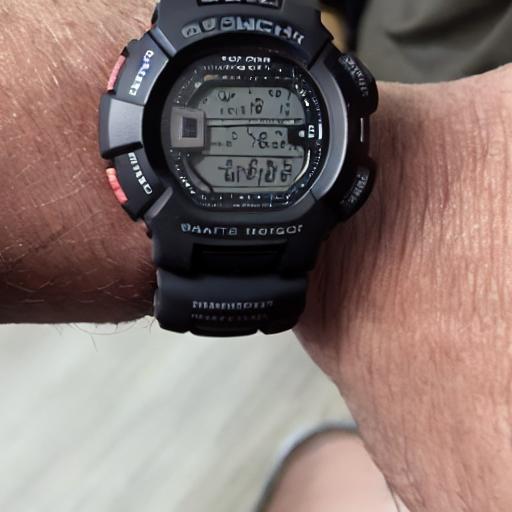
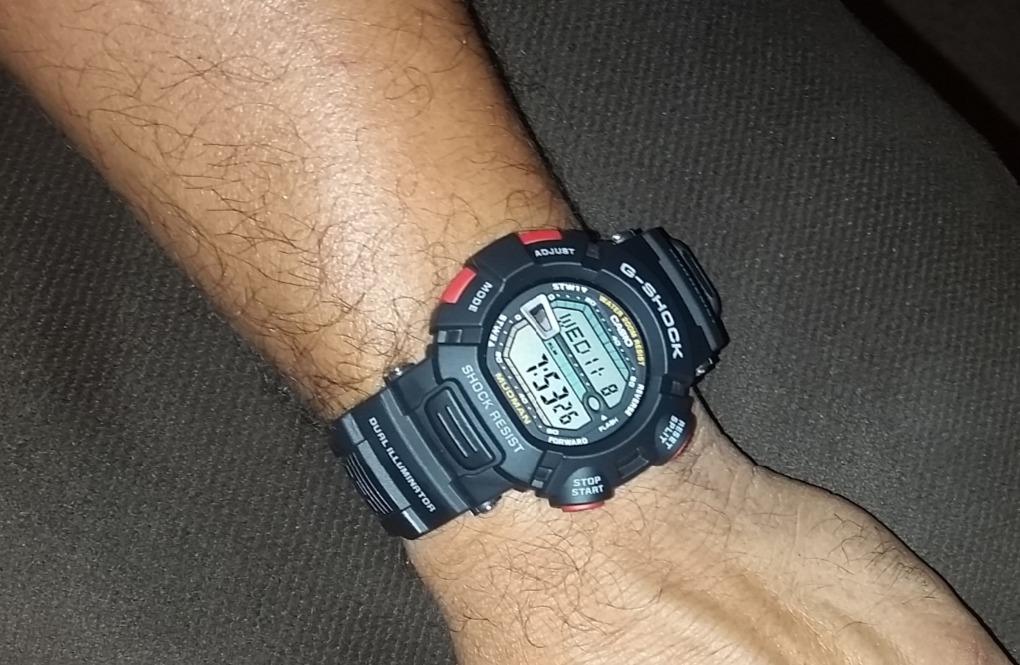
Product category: accessories_watch
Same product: no